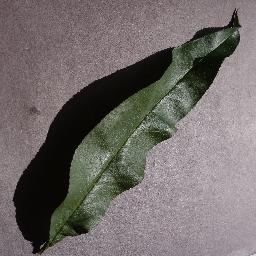
Label: Peach___healthy